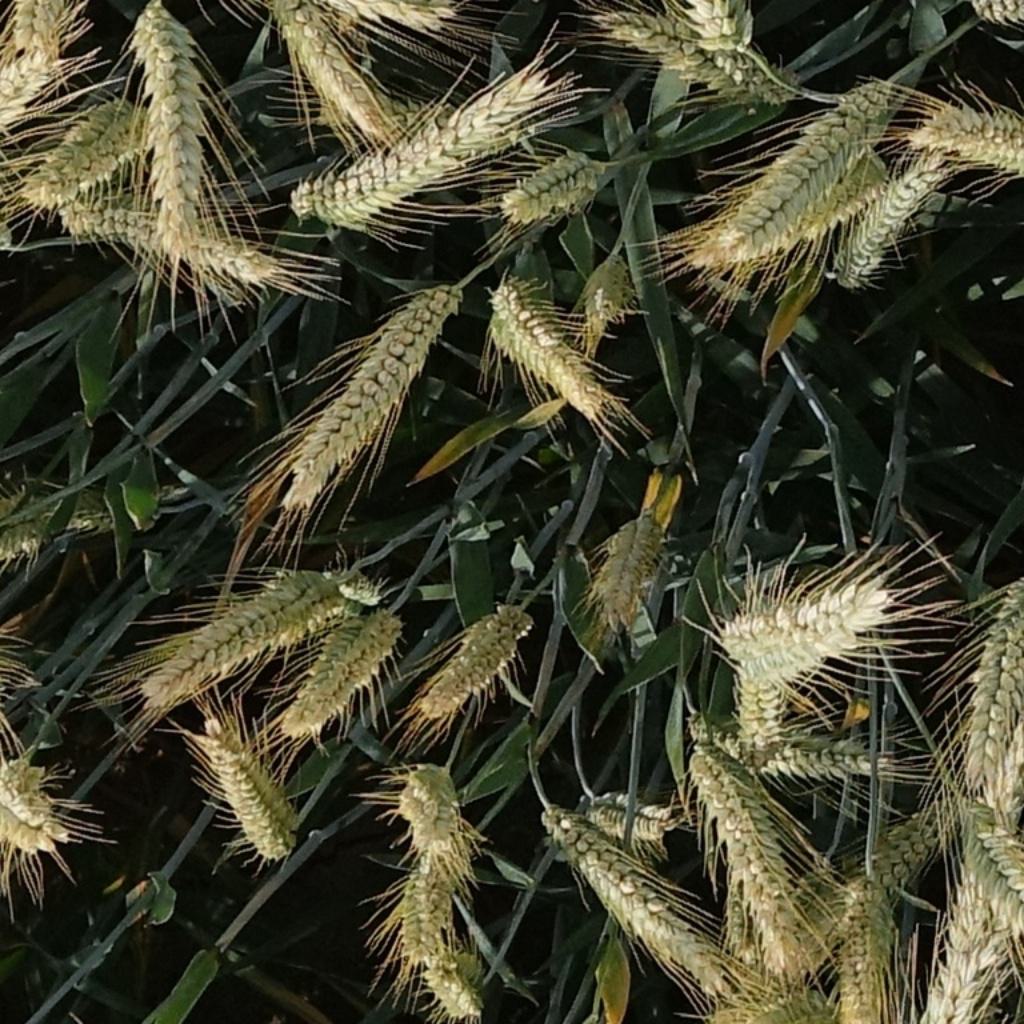
Country: France
Location: VLB
Wheat development stage: Filling